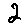
Label: 2